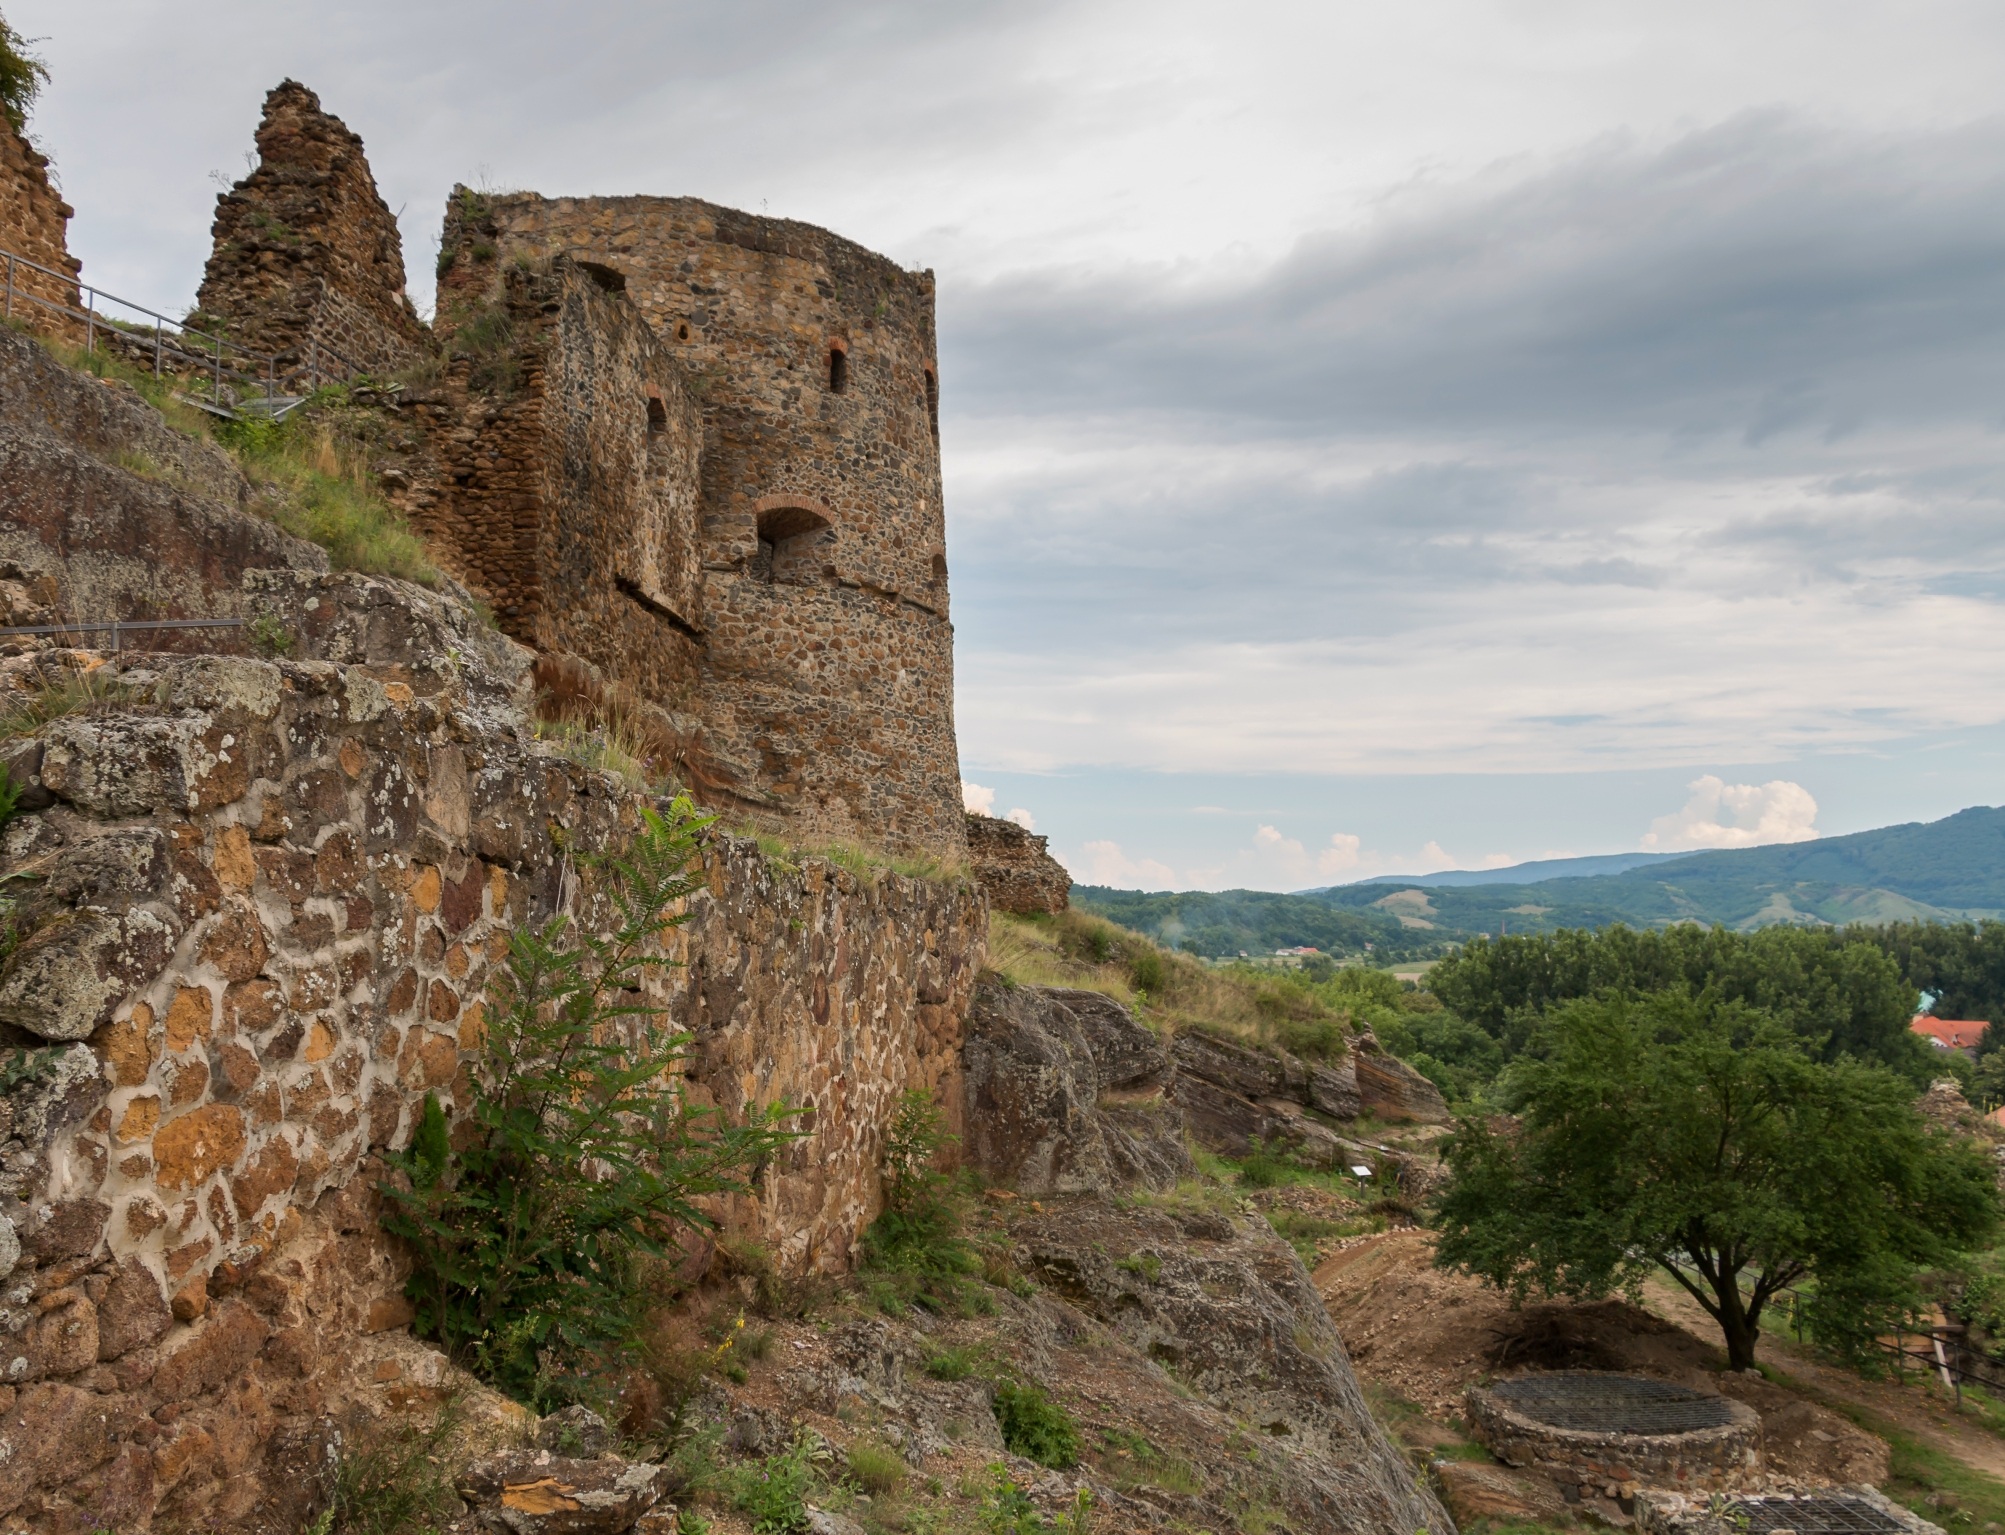
rock, valley, cliff, castle, fortification, terrain, ruins, monastery, slovakia, the ruins of the castle, fi akovo, fi akovsk castle, ancient history